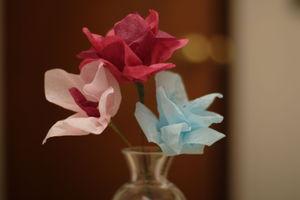
Une fleur artificielle est une imitation d'une fleur naturelle en plastique, en papier, en soie, ou dans un autre matériau. Les fleurs artificielles sont utilisées dans toutes les circonstances où les naturelles le sont, à l'exception généralement d'un don à une personne, que ce soit un arrivant, un hôte ou toute personne à honorer ou en vue de son agrément. La résistance de leurs couleurs et matériaux permet de les exposer aux intempéries, notamment comme ornement permanent des tombes.
Un fleuriste artificiel est un fleuriste qui fait ou vend des fleurs artificielles. Il confectionne des fleurs d'après nature en tissu, papier, matière organique animale ou tout autres matériaux divers et vend les produits confectionnés. Les bouquets faits de plumes sont l'œuvre des plumassiers tandis que ceux formés d'émaux sont réalisés par des émailleurs.